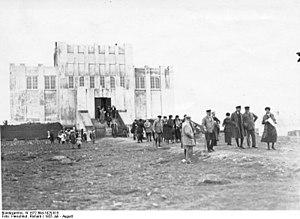
Einar Jónsson est le premier sculpteur de nationalité islandaise ayant construit la plupart de sa carrière à Reykjavík.